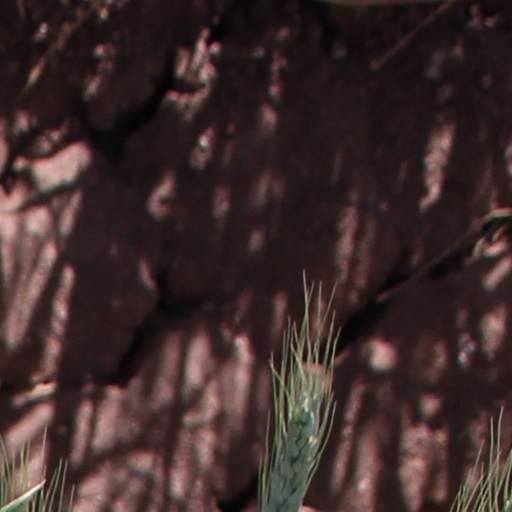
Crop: wheat